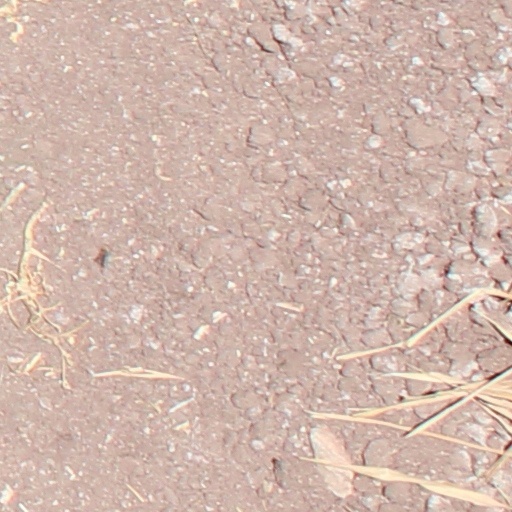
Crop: wheat